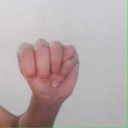
अक्षर: म